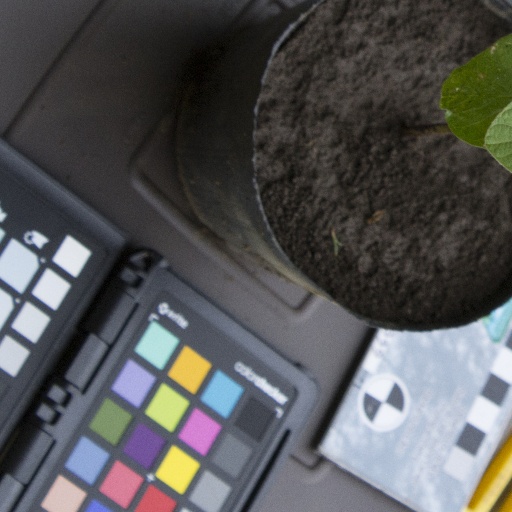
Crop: soybean